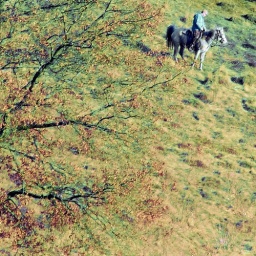
horse in the tree